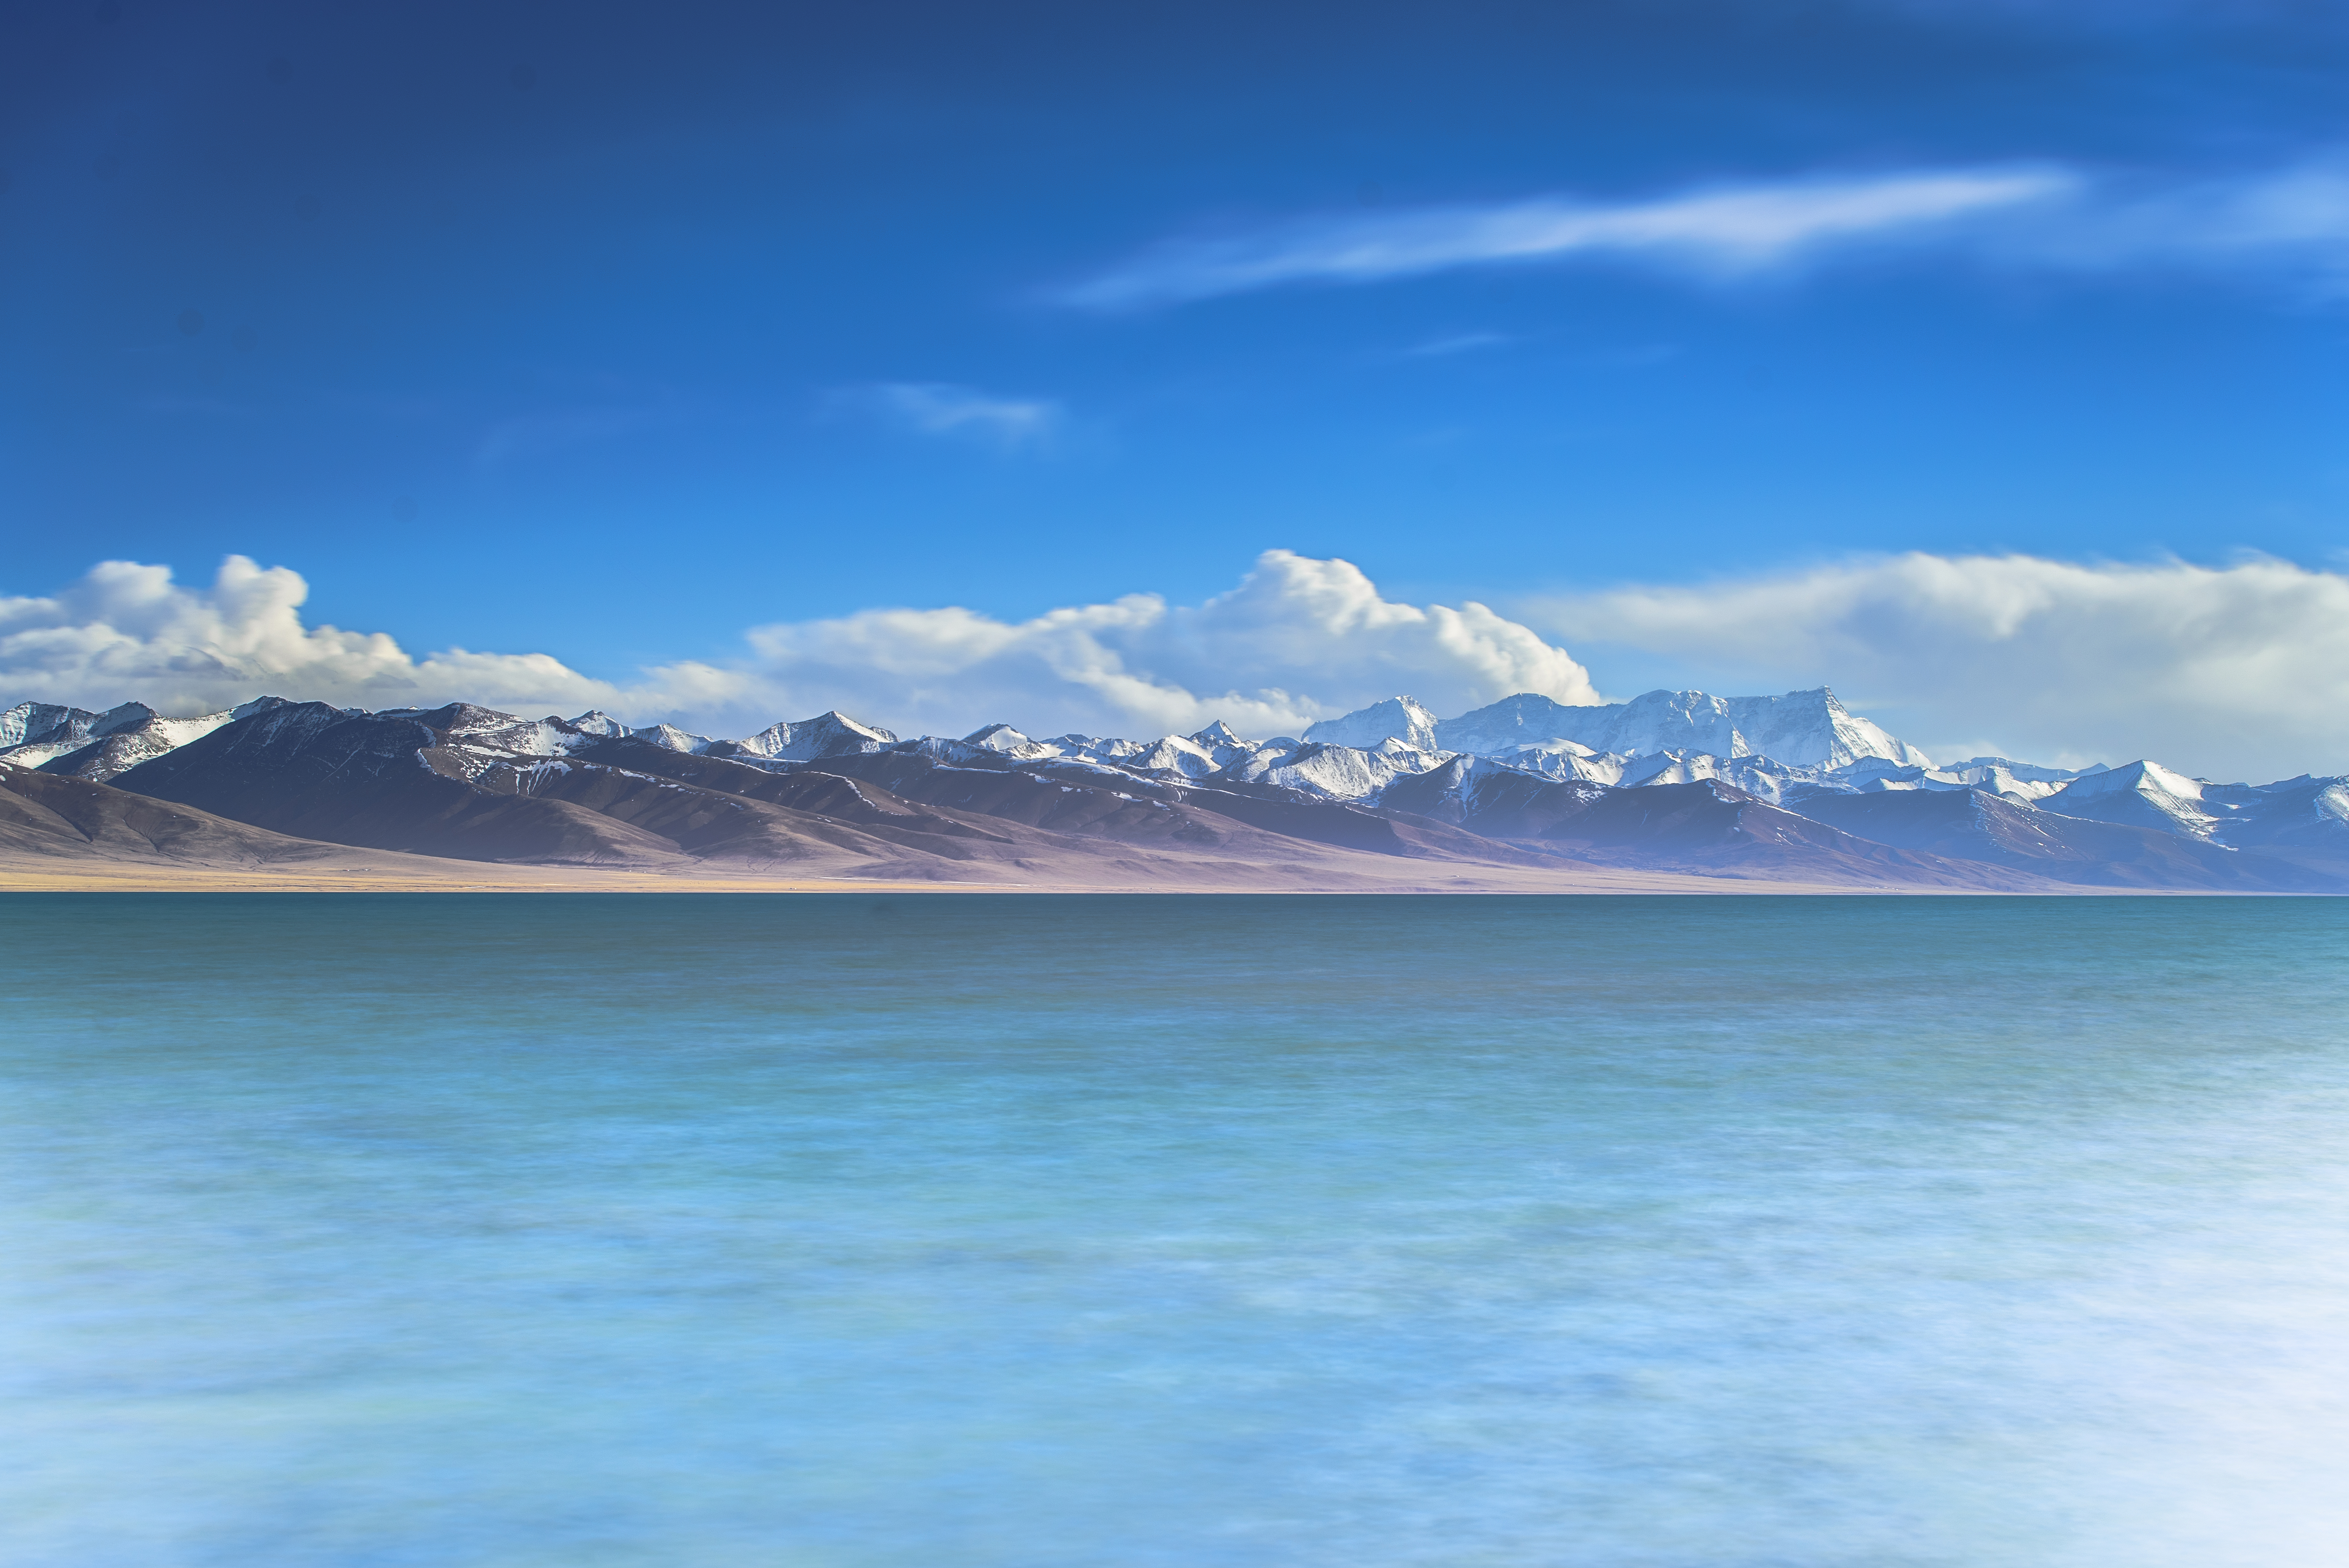
beach, landscape, sea, coast, water, nature, ocean, horizon, mountain, cloud, sky, sunlight, wave, lake, mountain range, reflection, lagoon, bay, island, mountains, landform, geographical feature, computer wallpaper